Gillman, South Australia

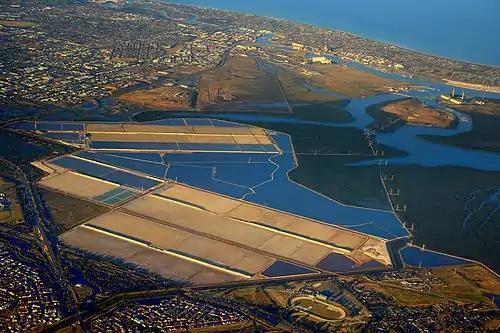
Aerial view of Gillman and surrounding areas

Gillman is a predominantly industrial north-western suburb of Adelaide, in the City of Port Adelaide Enfield. It is located within the federal Division of Hindmarsh and the state electoral district of Port Adelaide.